Street, Somerset

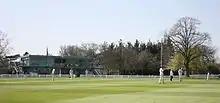
Millfield School cricket ground and pavilion

Merriman Park is named after Nathaniel James Merriman (1809-1882). He was Curate then Vicar of Street, until he emigrated to South Africa. He rose to become Archdeacon of Grahamstown then Dean of Cape Town before being elevated the Episcopate.